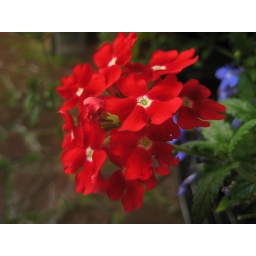
This nice red flower is very common as decoration in gardens and pots. Lage Vuursche.